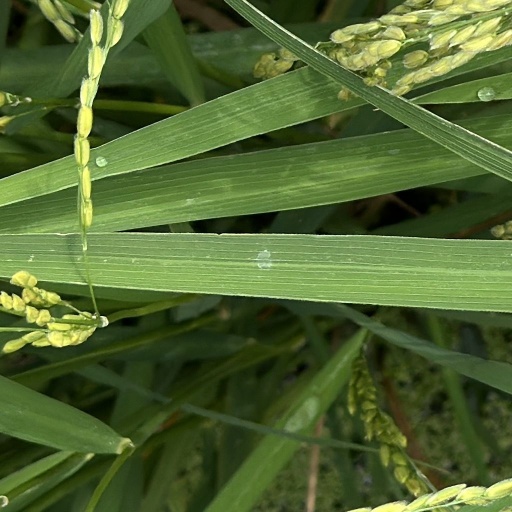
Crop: rice